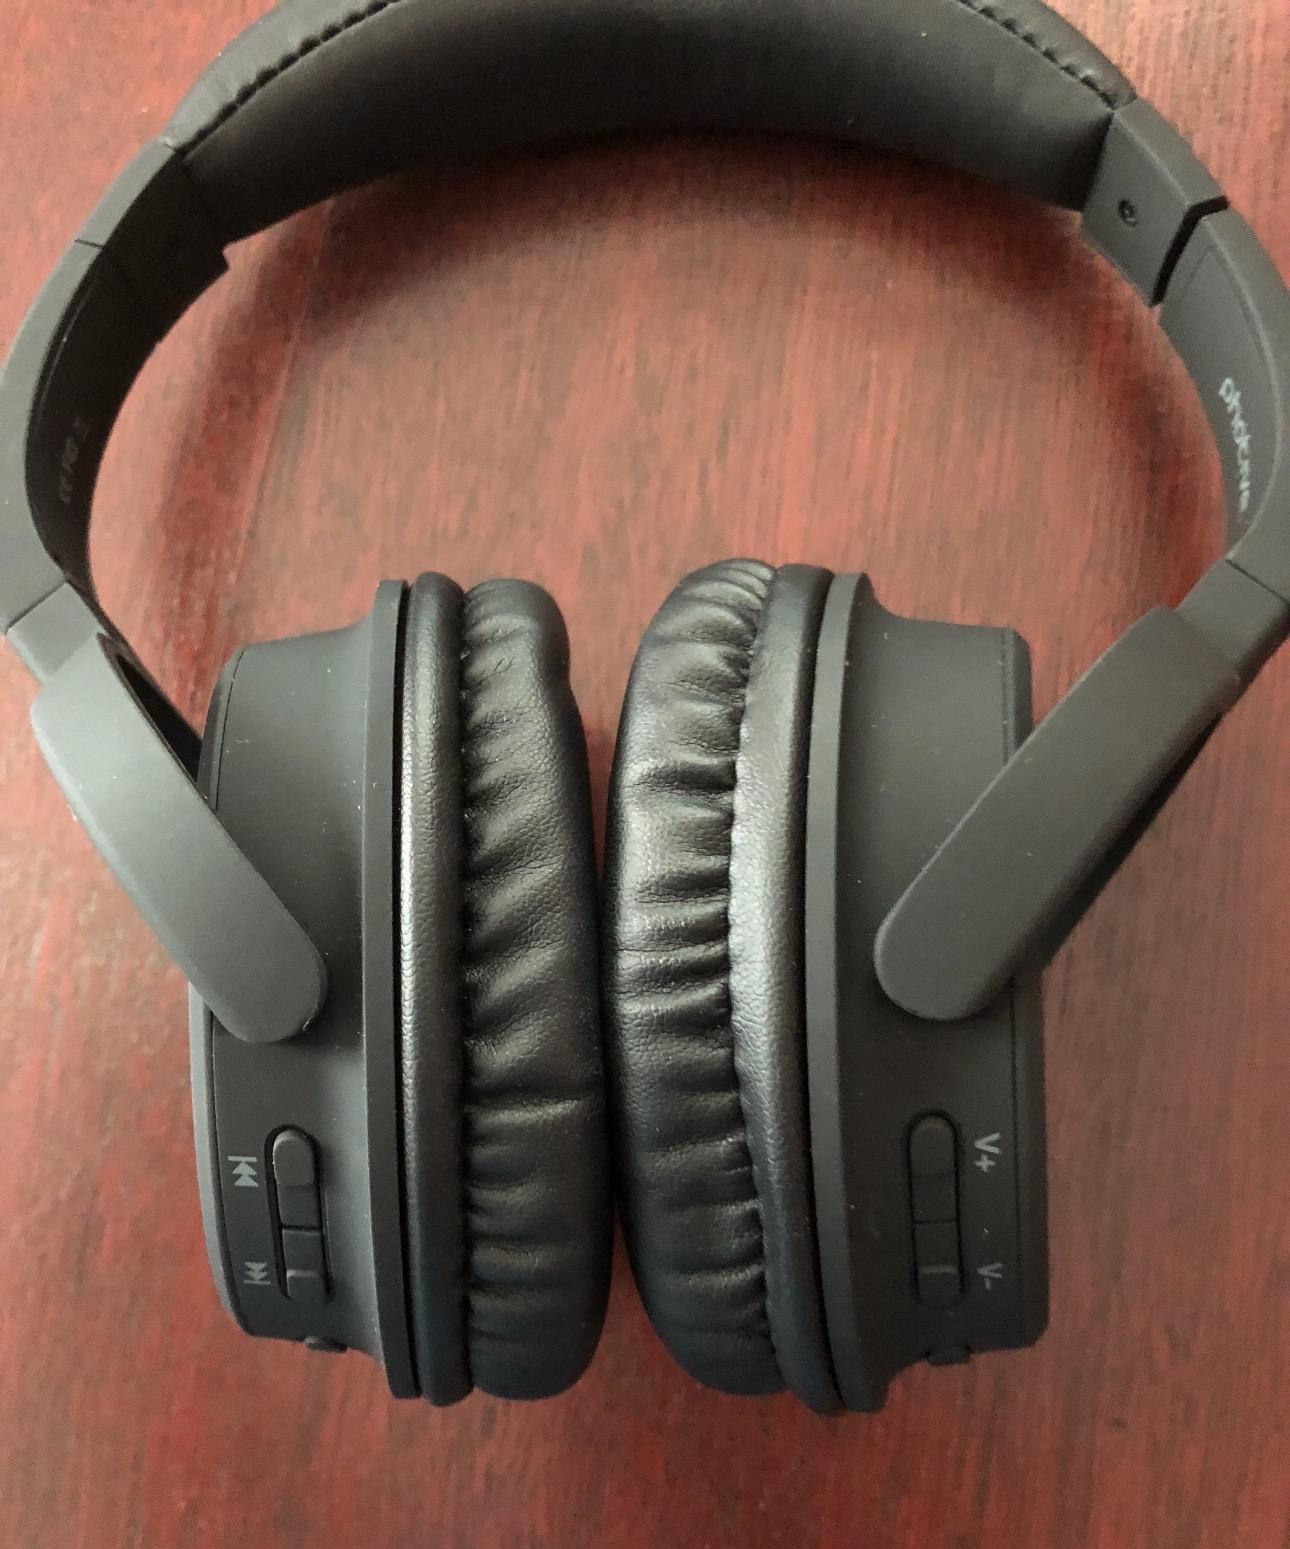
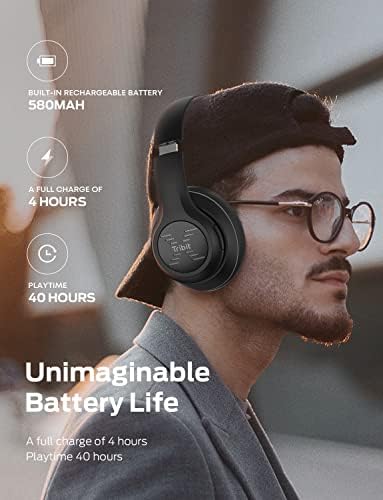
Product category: headphones
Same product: no